Roy Kim

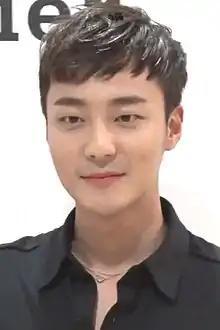
Roy Kim in 2018

Kim Sang-woo (born July 3, 1993), known professionally as Roy Kim, is a South Korean singer-songwriter and radio presenter. He began his singing career after winning the television talent show "Superstar K 4" in 2012.